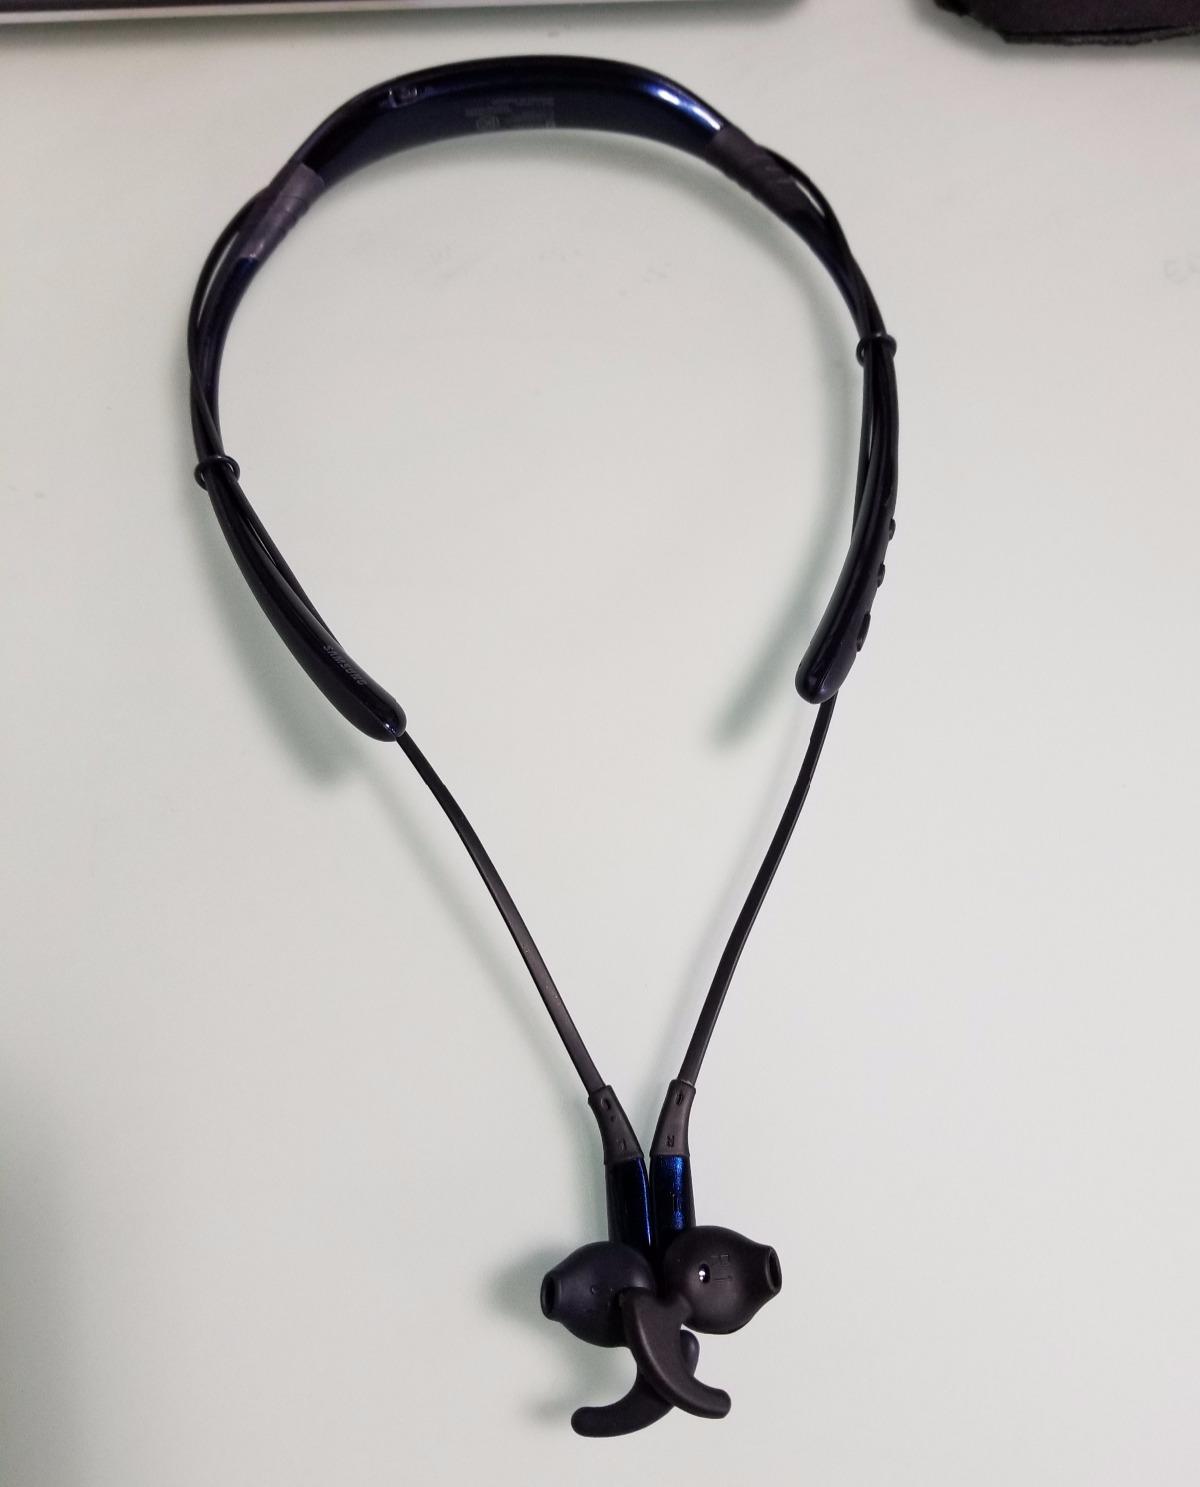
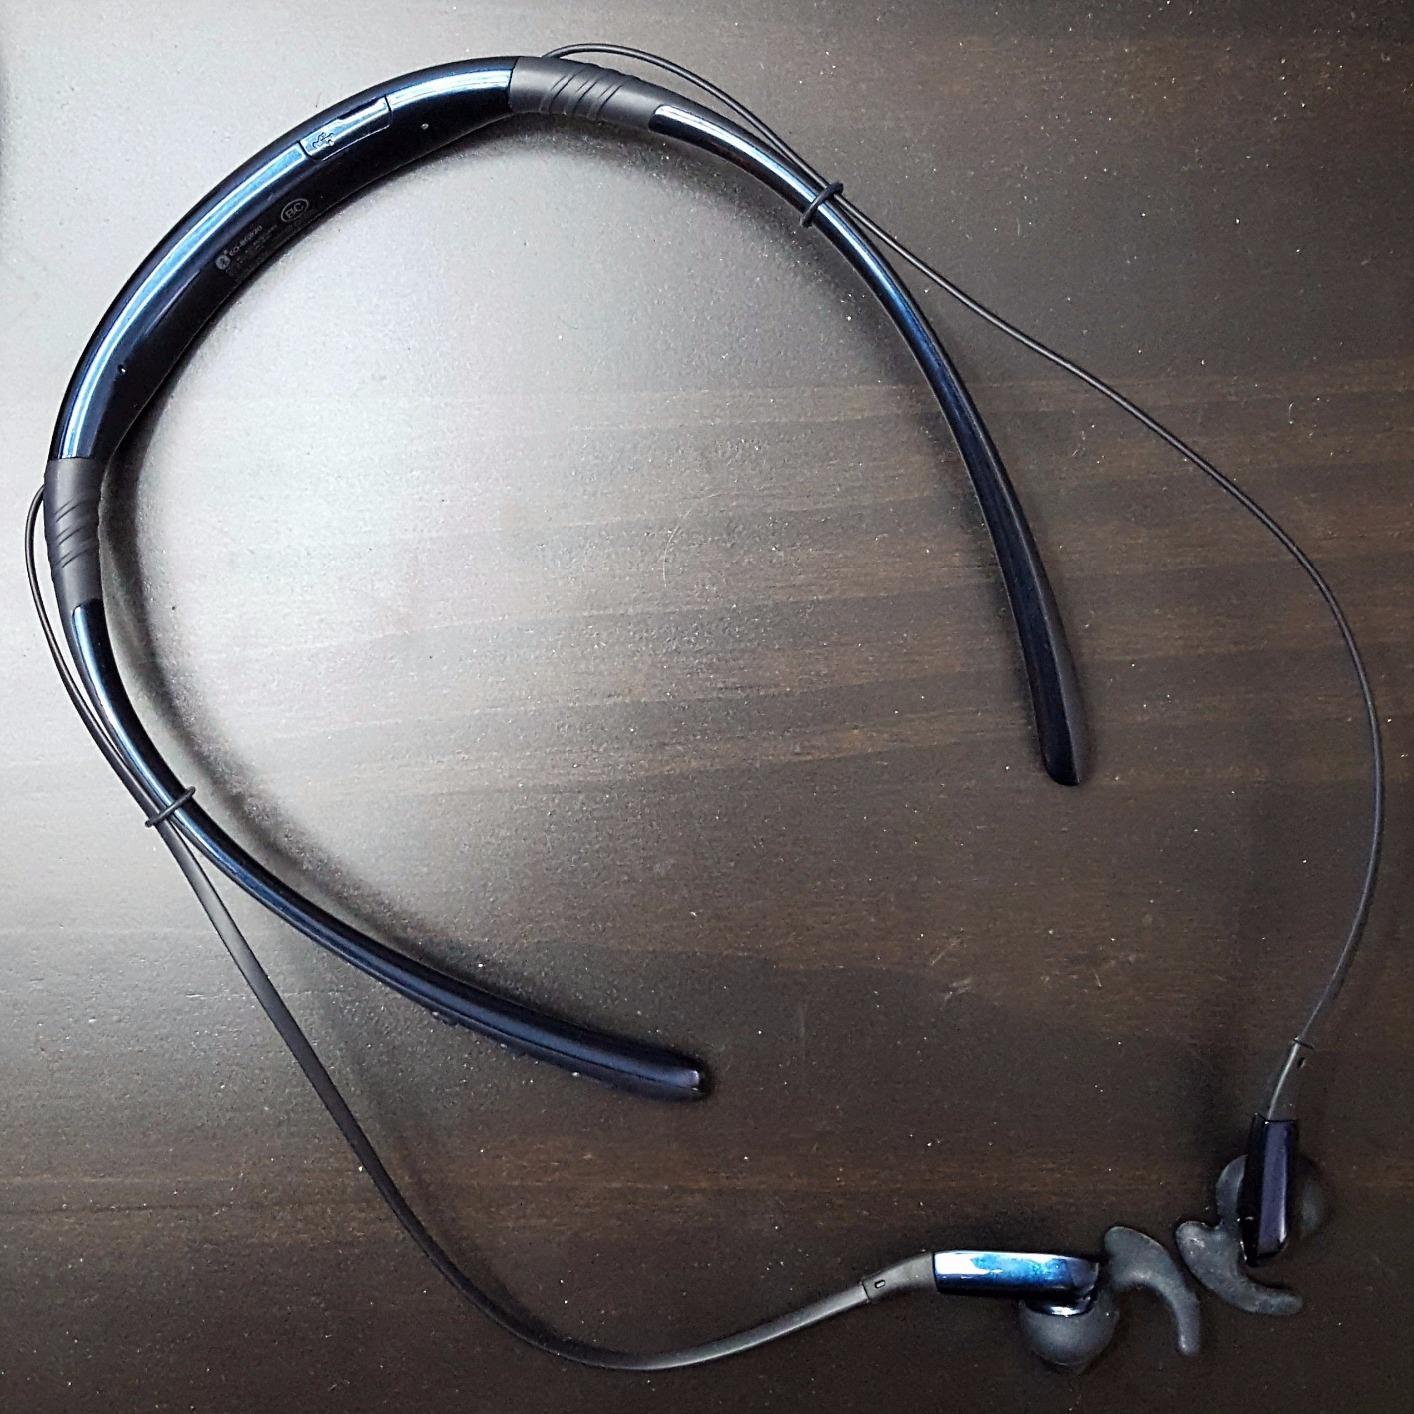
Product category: headphones
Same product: yes